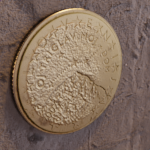
Coin value: 50cents
Country: sl
Edition: standard